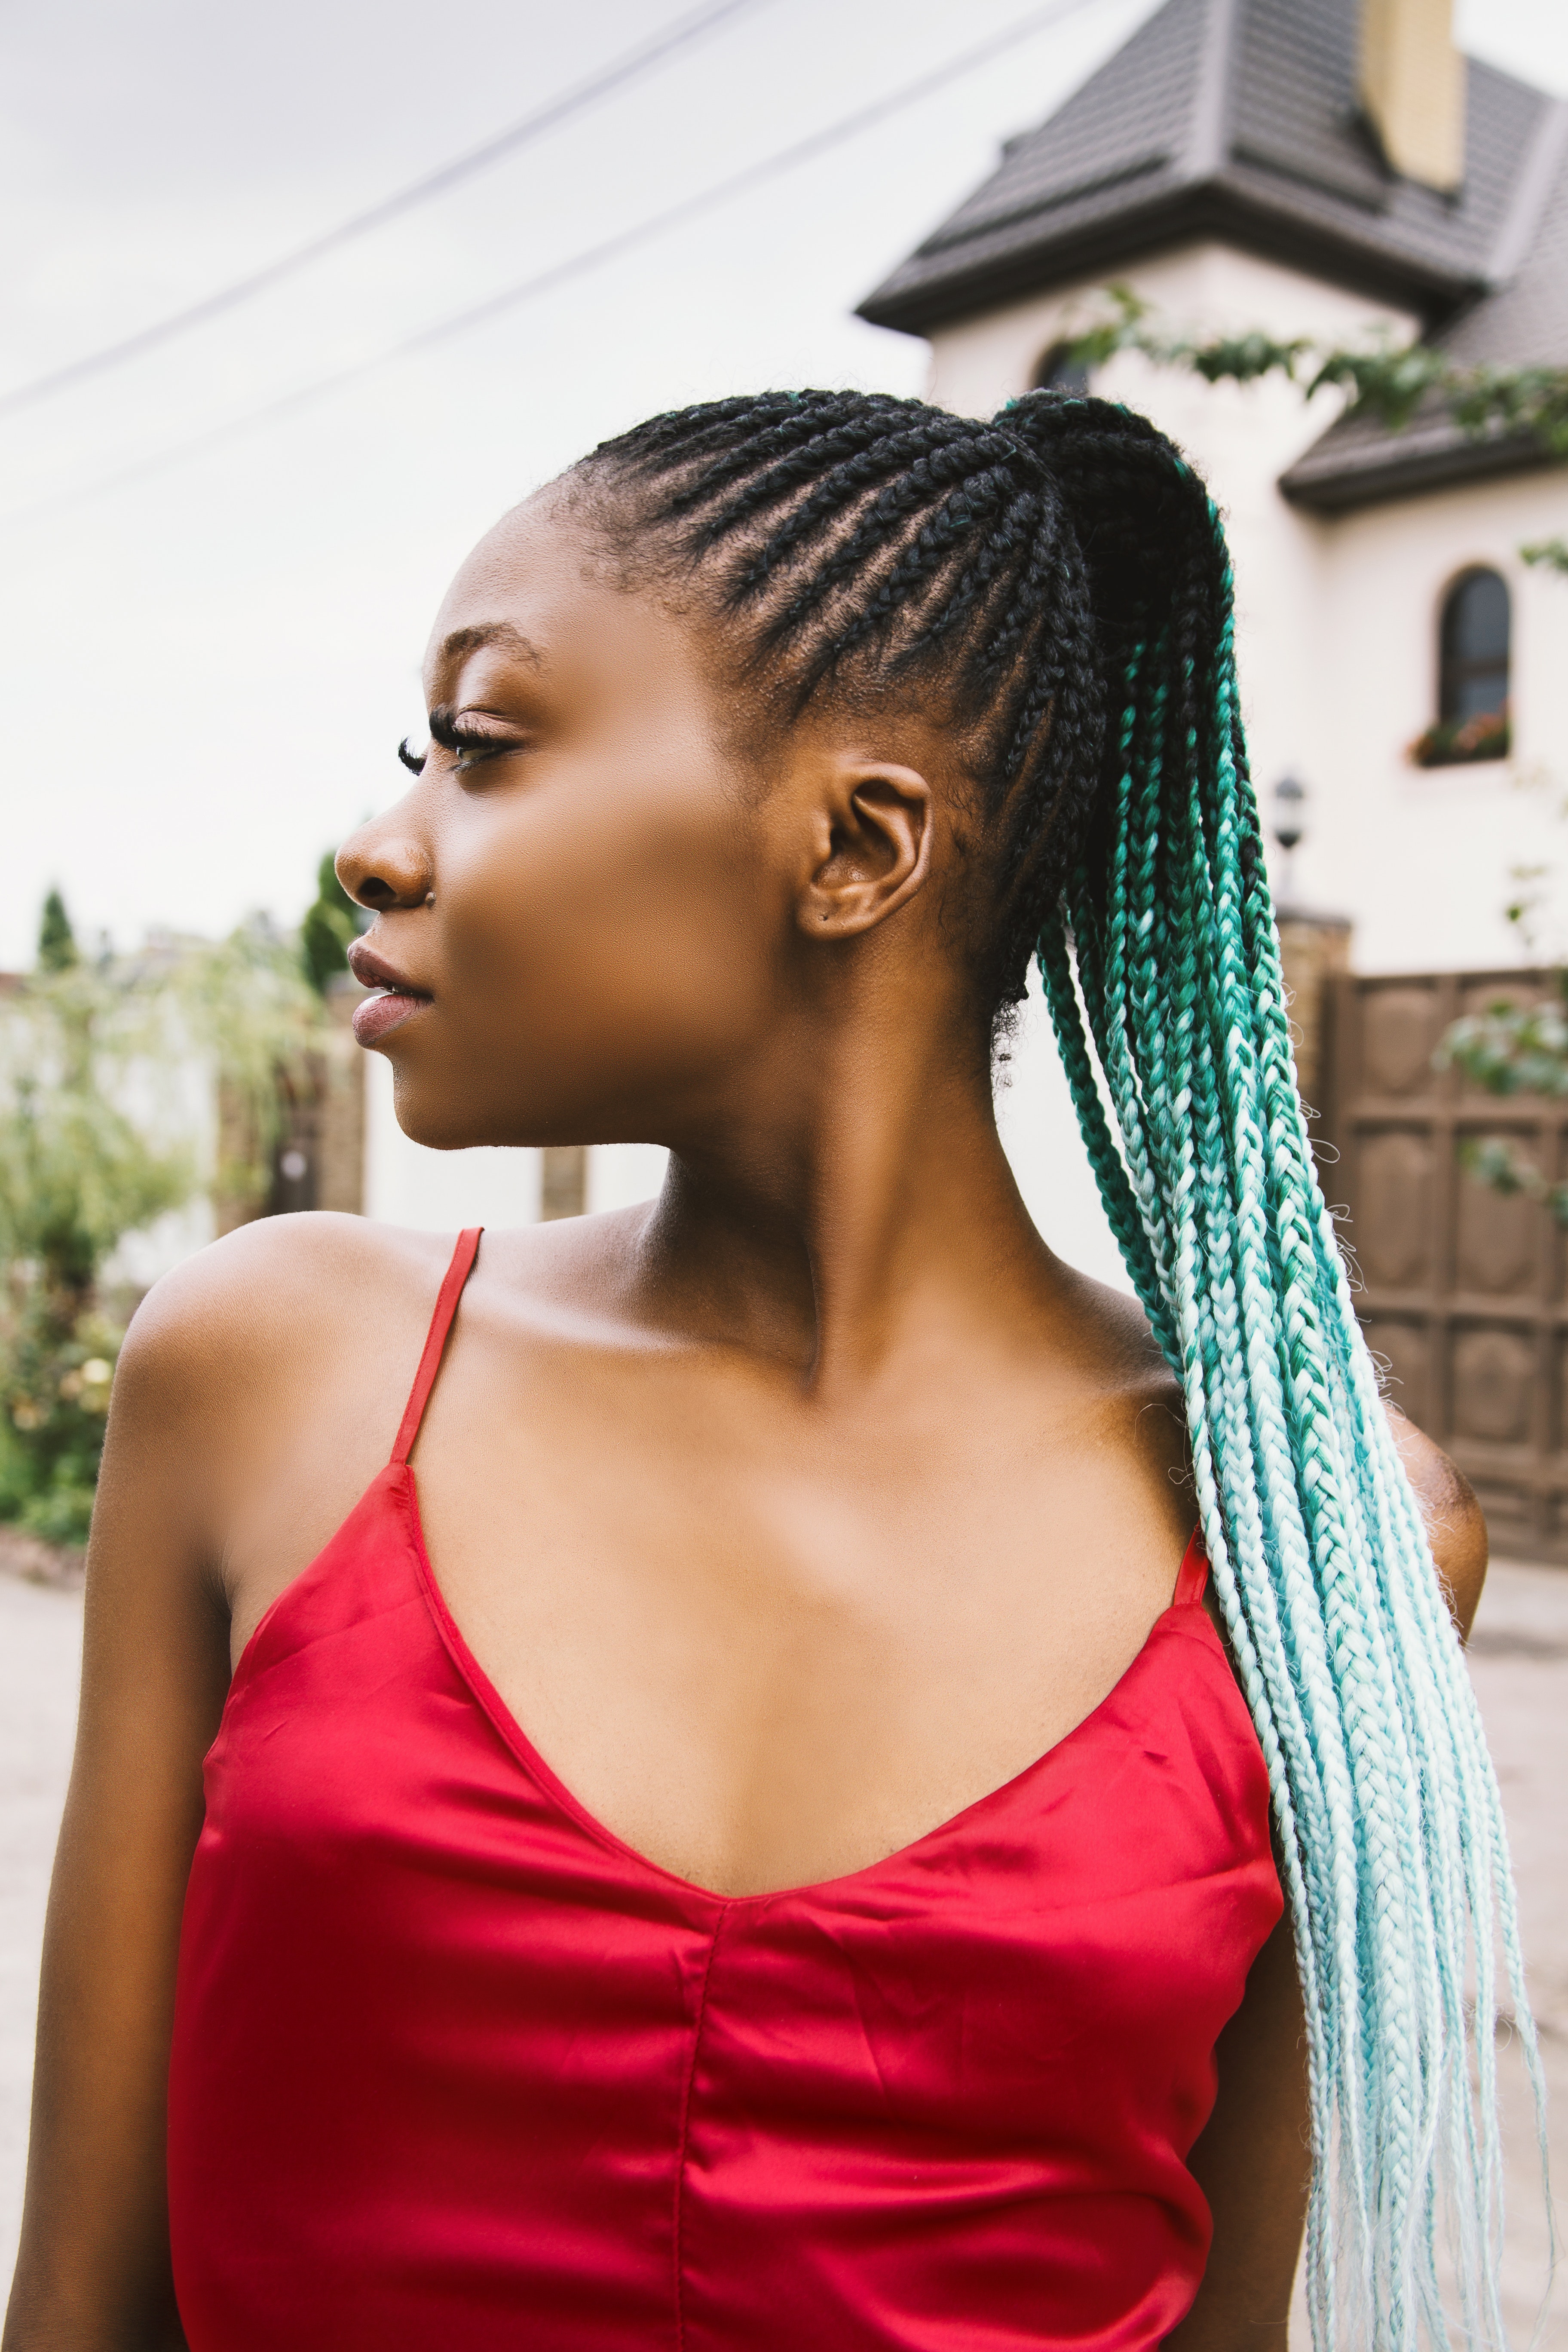
hair, hairstyle, beauty, skin, cornrows, dreadlocks, pink, lip, fashion, long hair, shoulder, black hair, summer, model, braid, photography, neck, vacation, style, photo shoot